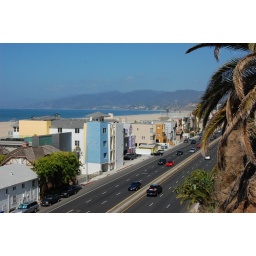
Pacific Coast Highway in the foreground, beachfront mansions, the strip of sand and the ocean. Malibu rising along the coast towards the horizon.